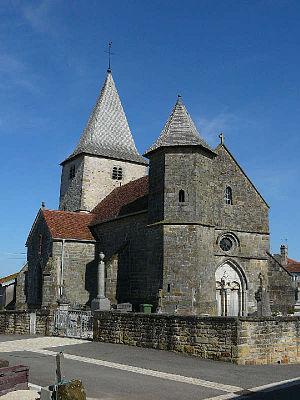
L'église de la Translation de Saint-Martin à Urville (Vosges)
Urville est une commune française située dans le département des Vosges en région Grand Est.
Cet article recense les monuments historiques du département des Vosges, en France.